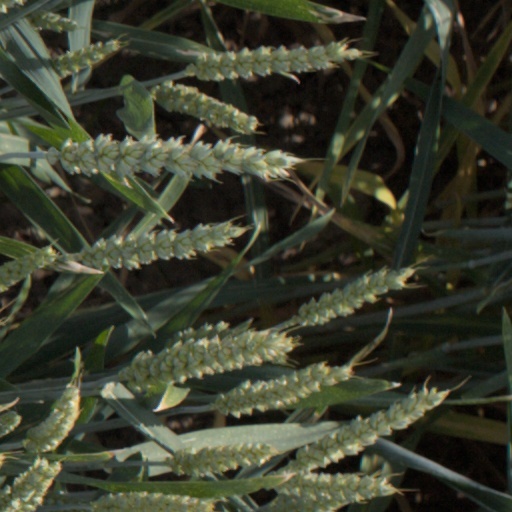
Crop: wheat